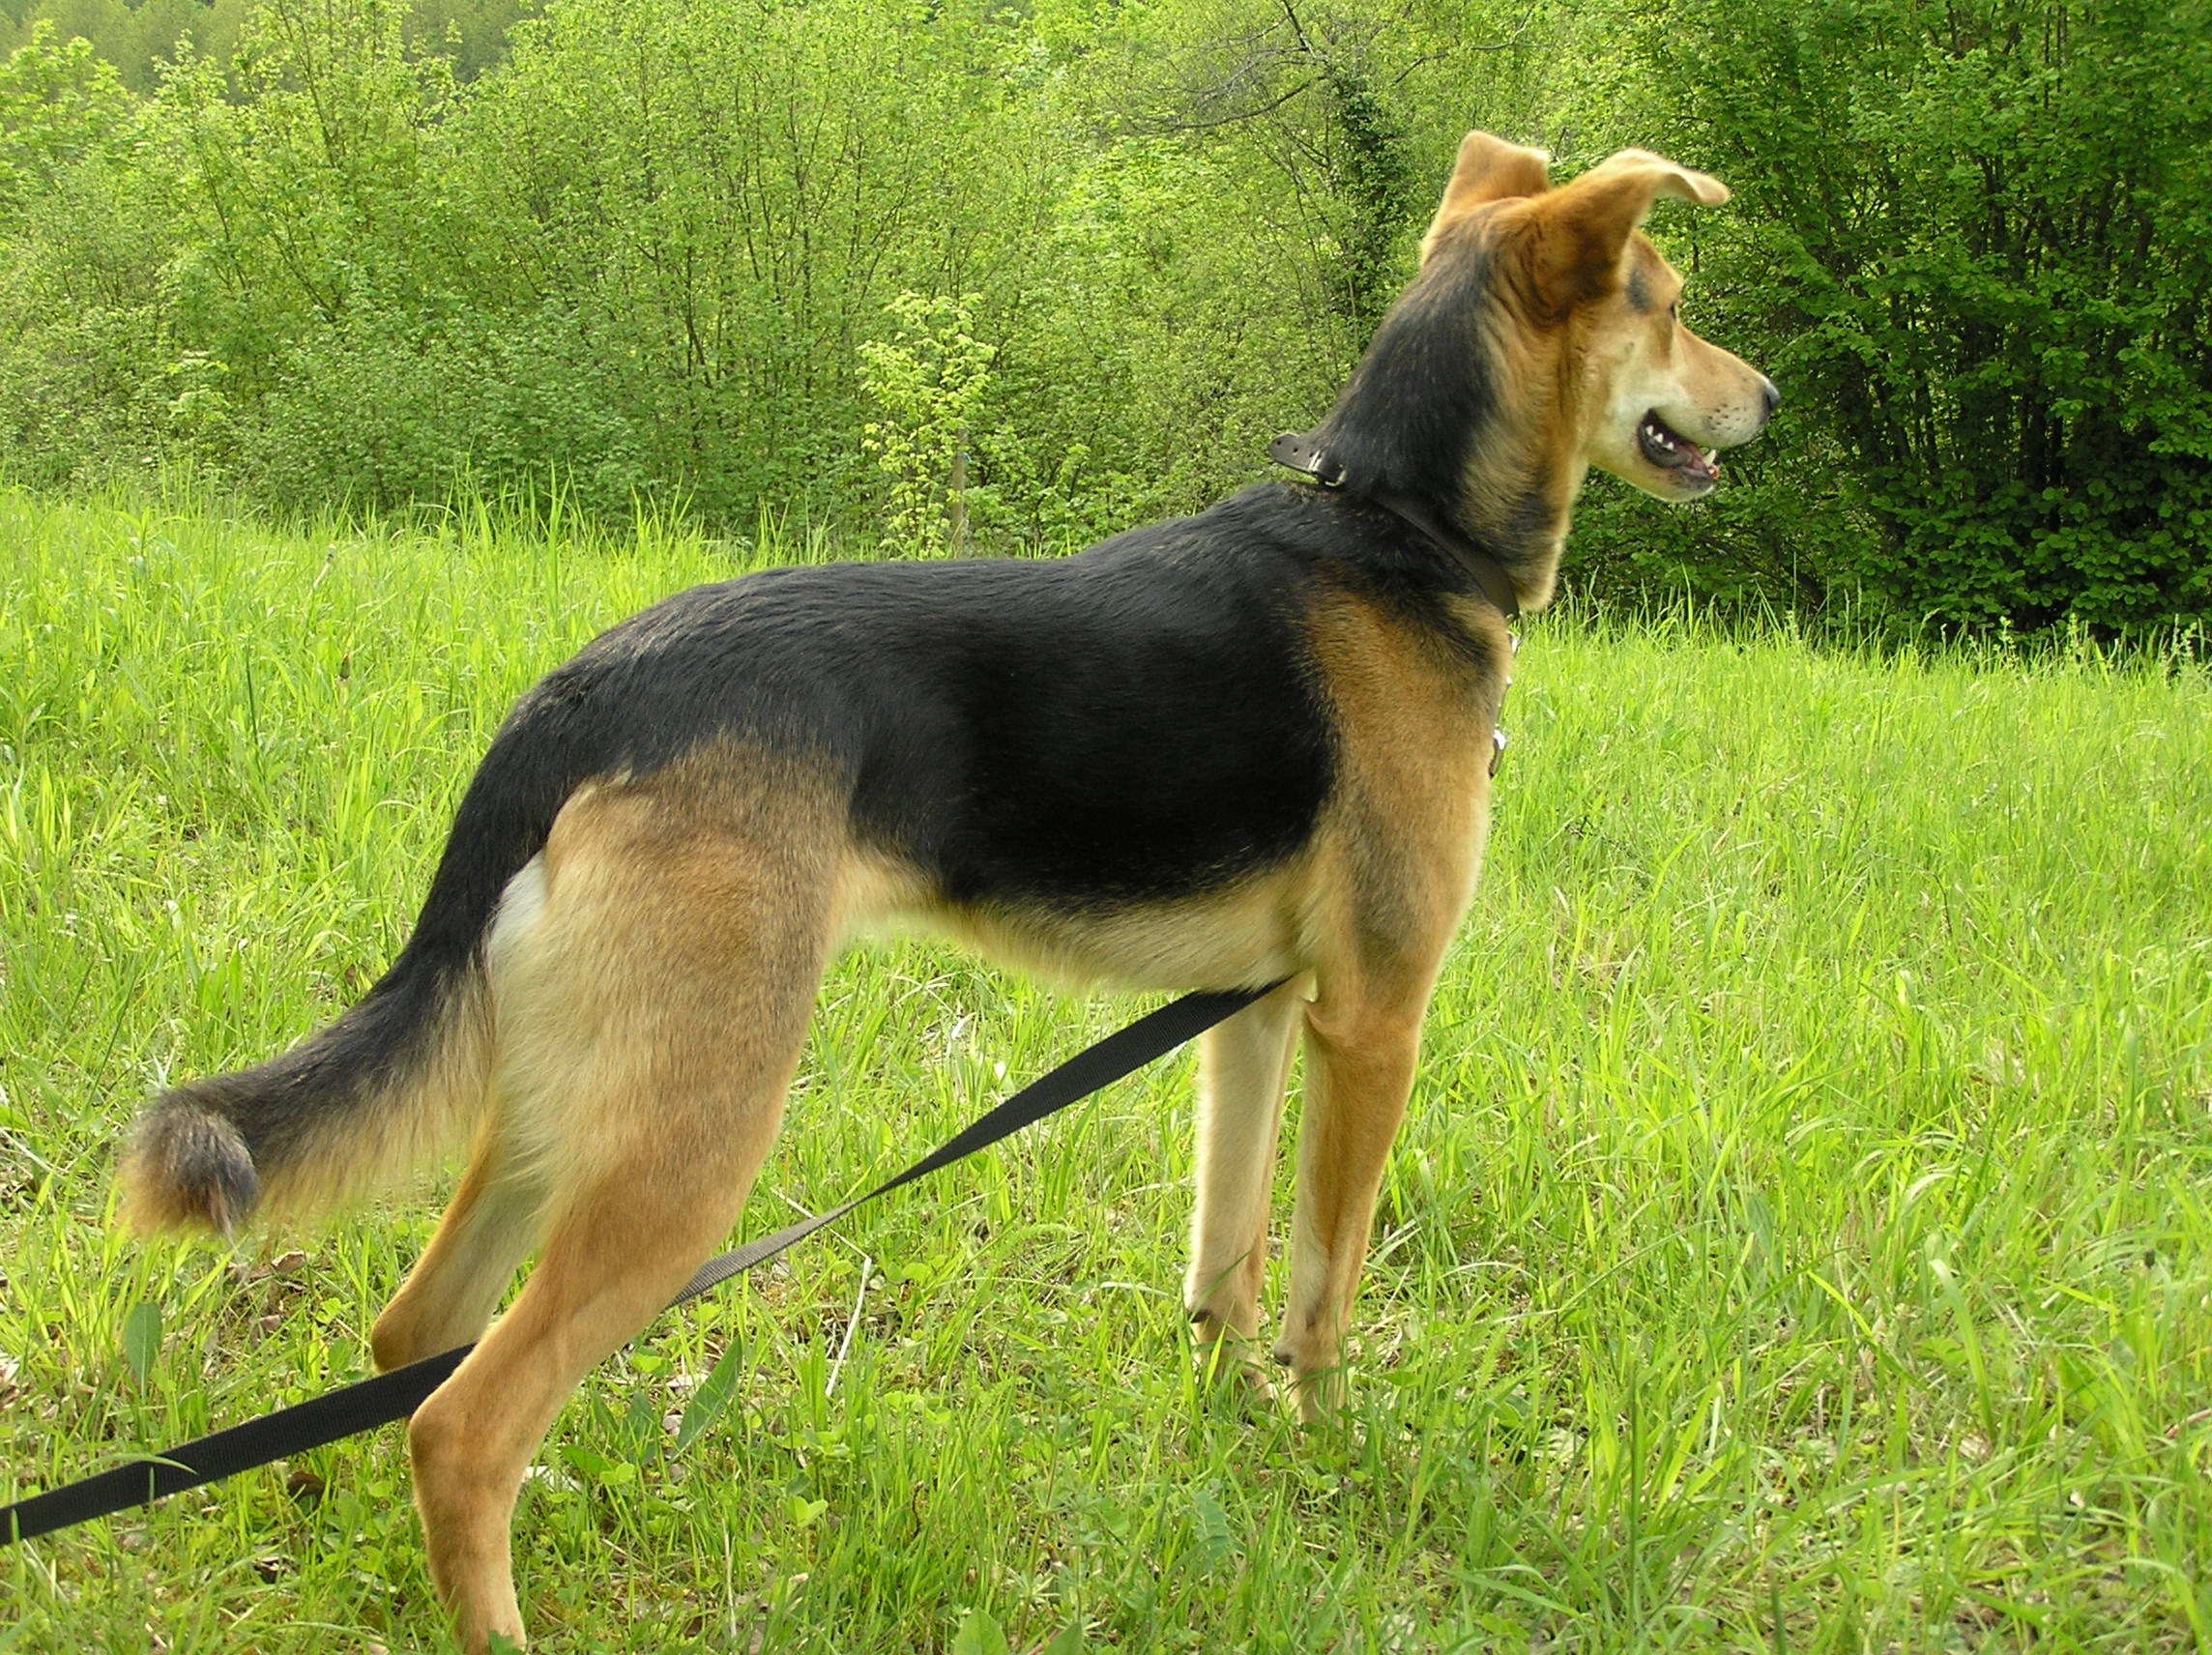
dog, collie, mammal, pets, dogs, hybrid, vertebrate, dog breed, sch fer dog, shikoku, dog like mammal, saarloos wolfdog, wolfdog, czechoslovakian wolfdog, carnivoran, dog breed group, east siberian laika, east european shepherd, finnish spitz, german shepherd dog, pancho